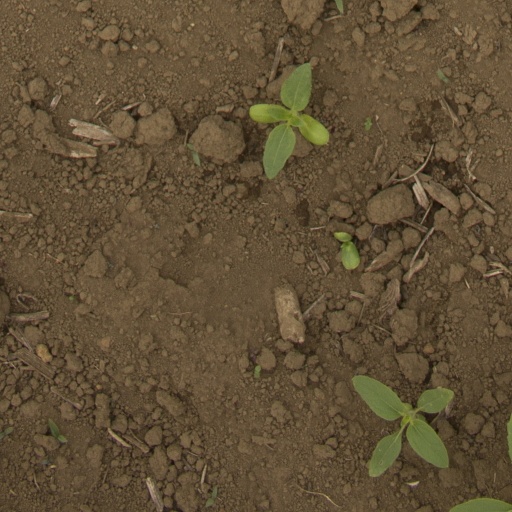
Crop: Jerusalem artichoke